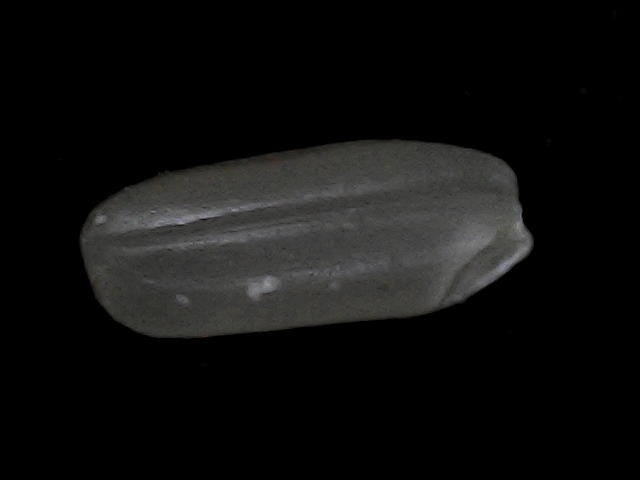
Rice variety: BD95